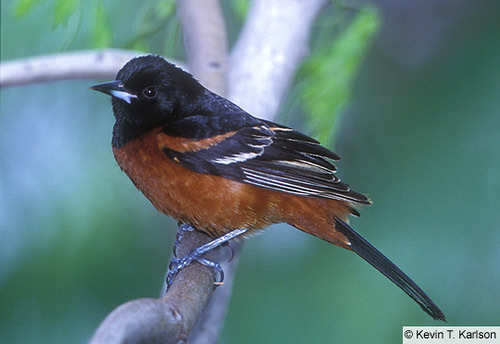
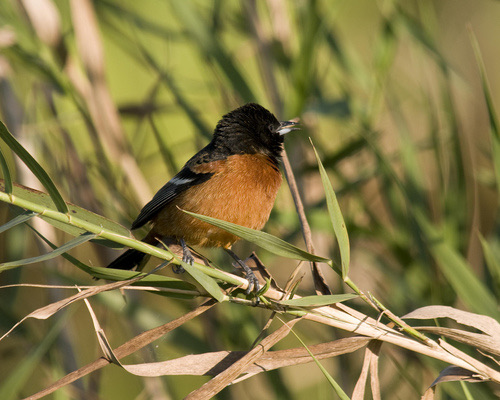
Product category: misc
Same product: yes